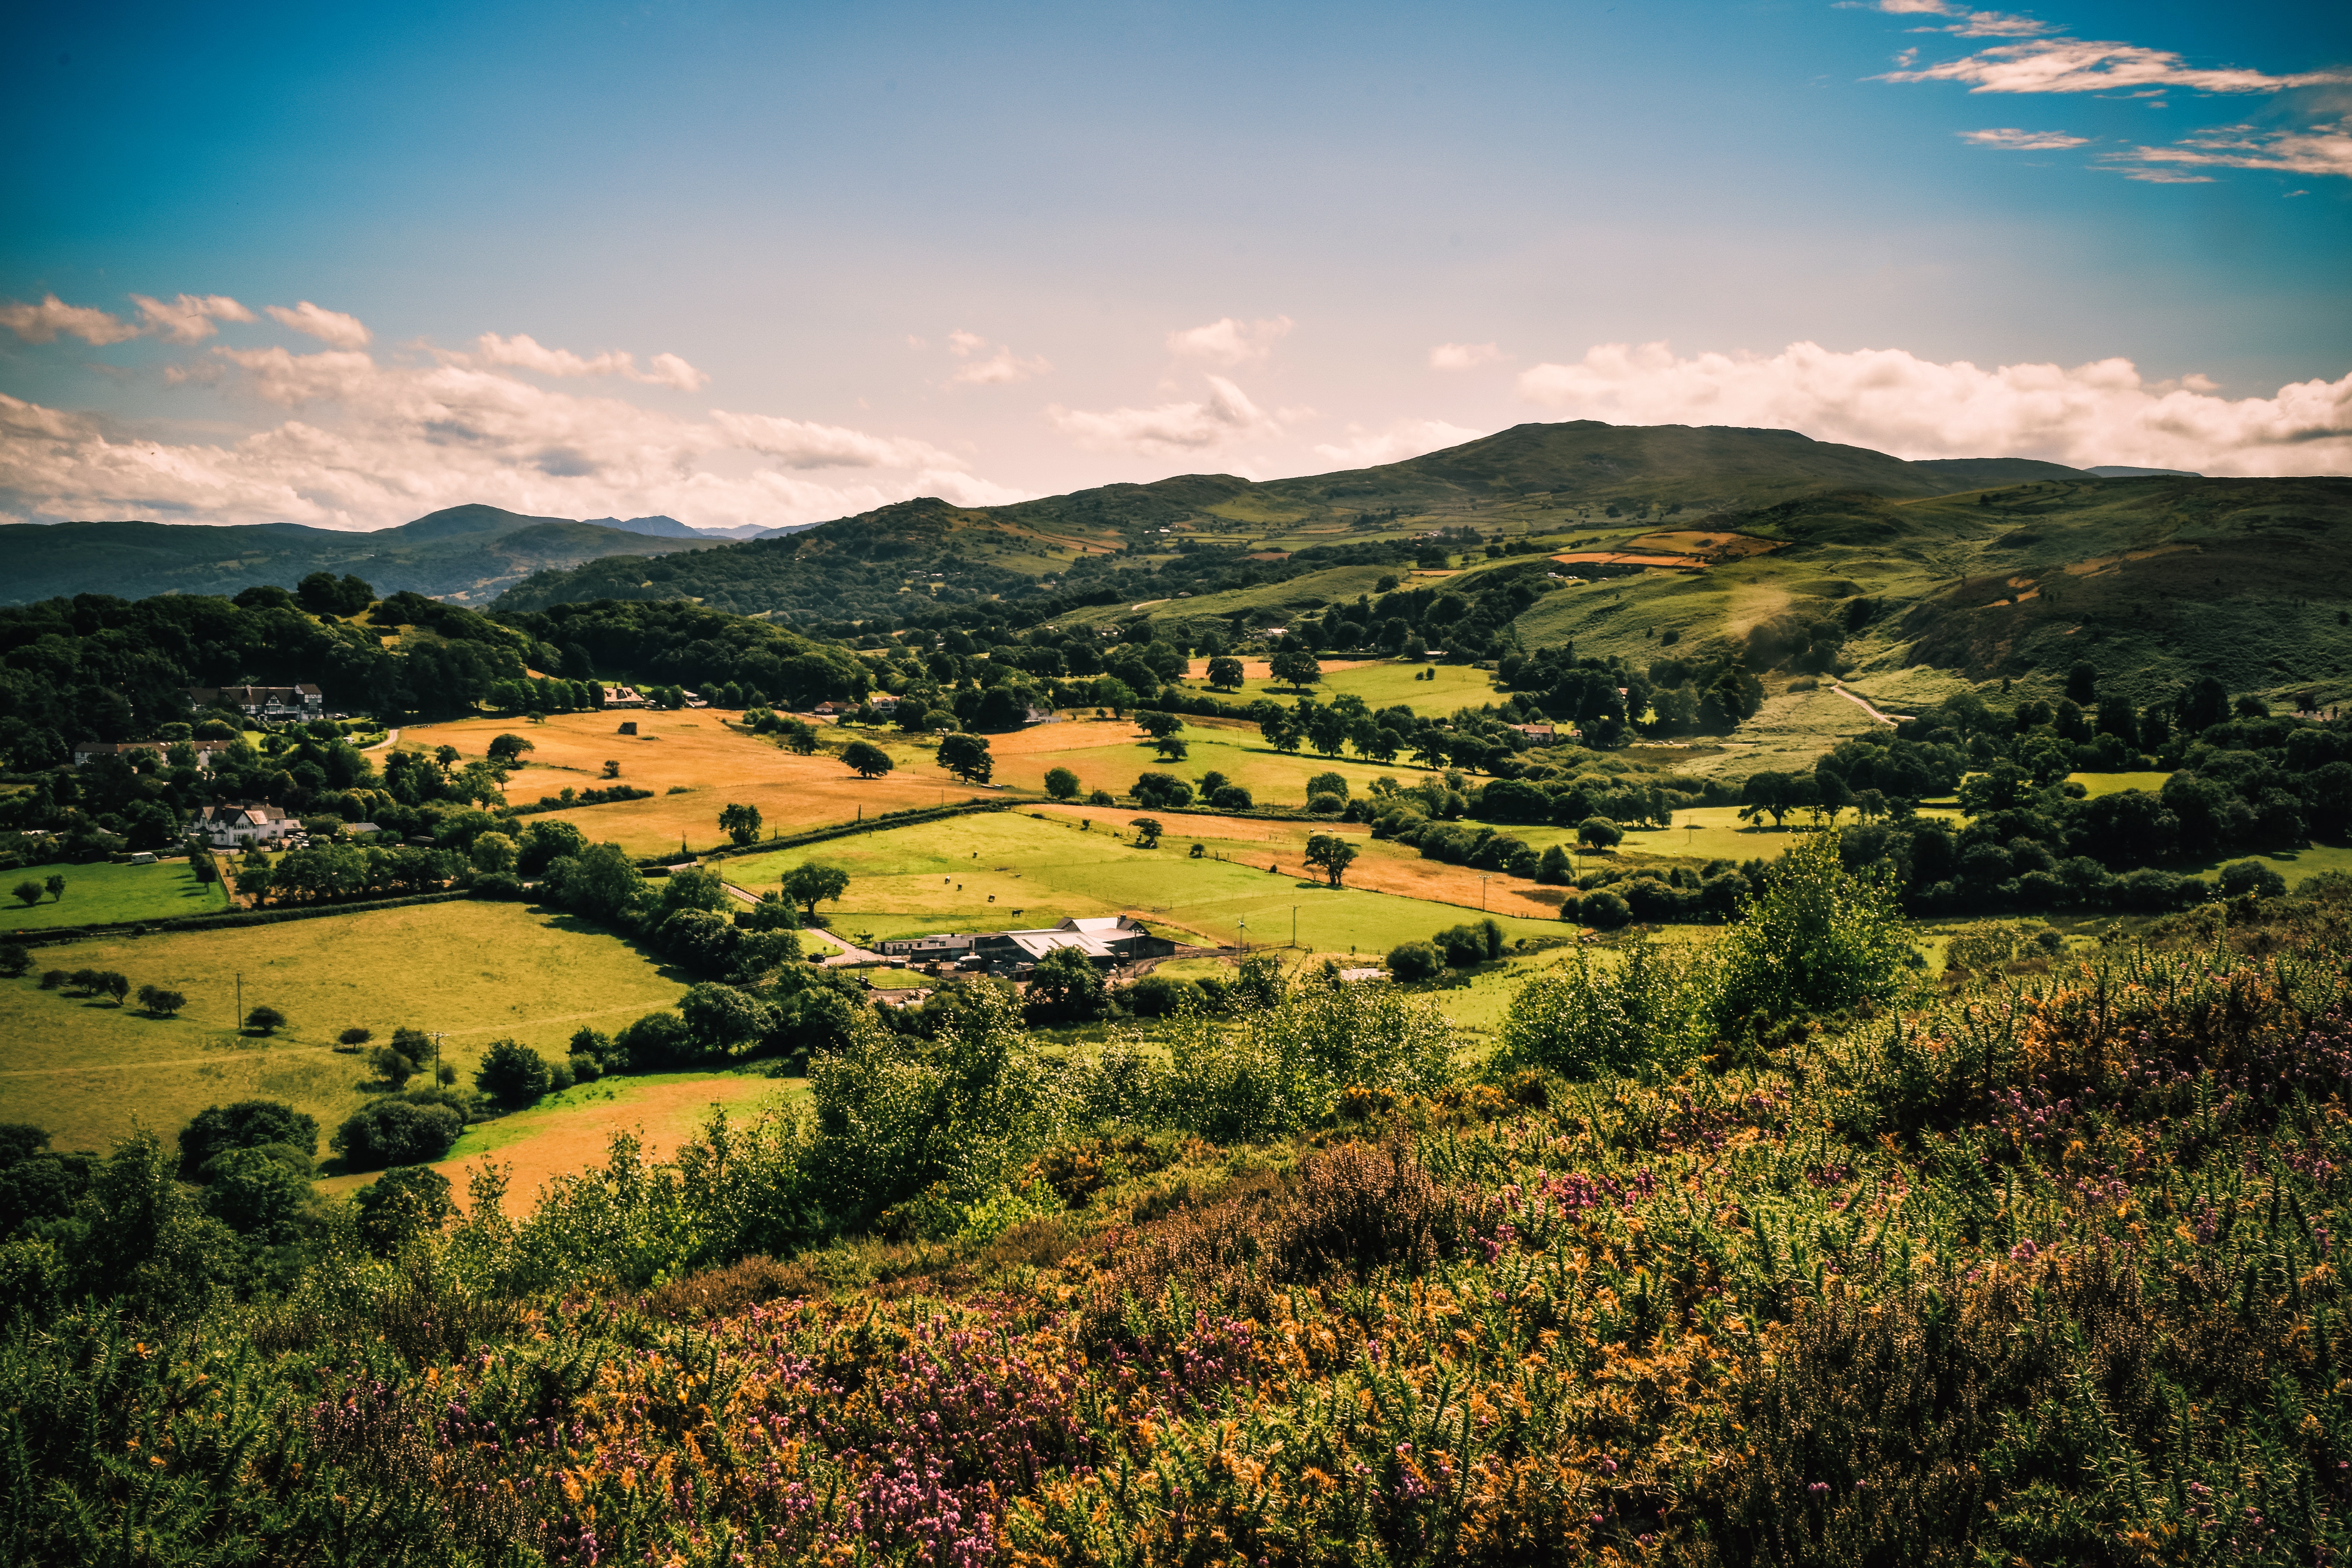
sky, nature, hill, natural landscape, cloud, mountainous landforms, green, natural environment, mountain, grassland, wilderness, rural area, grass, sunlight, tree, morning, highland, landscape, summer, plain, evening, grass family, horizon, field, meadow, valley, sunset, hill station, pasture, fell, road, land lot, mountain range, ridge, meteorological phenomenon, national park, chaparral, village, house, farm, prairie, sunrise, city, tourism, forest